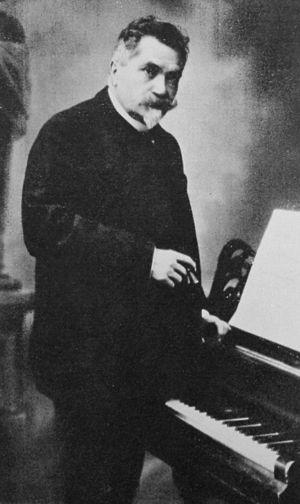
Cette liste de pianistes classiques par école, illustre la filiation de l'enseignement de pianiste dans l'ordre historique au cours du XIXᵉ siècle et début du XXᵉ siècle. Elle peut être retracée, pour la majorité des pianistes, en quelques chaînons dans les écoles classiques connues.